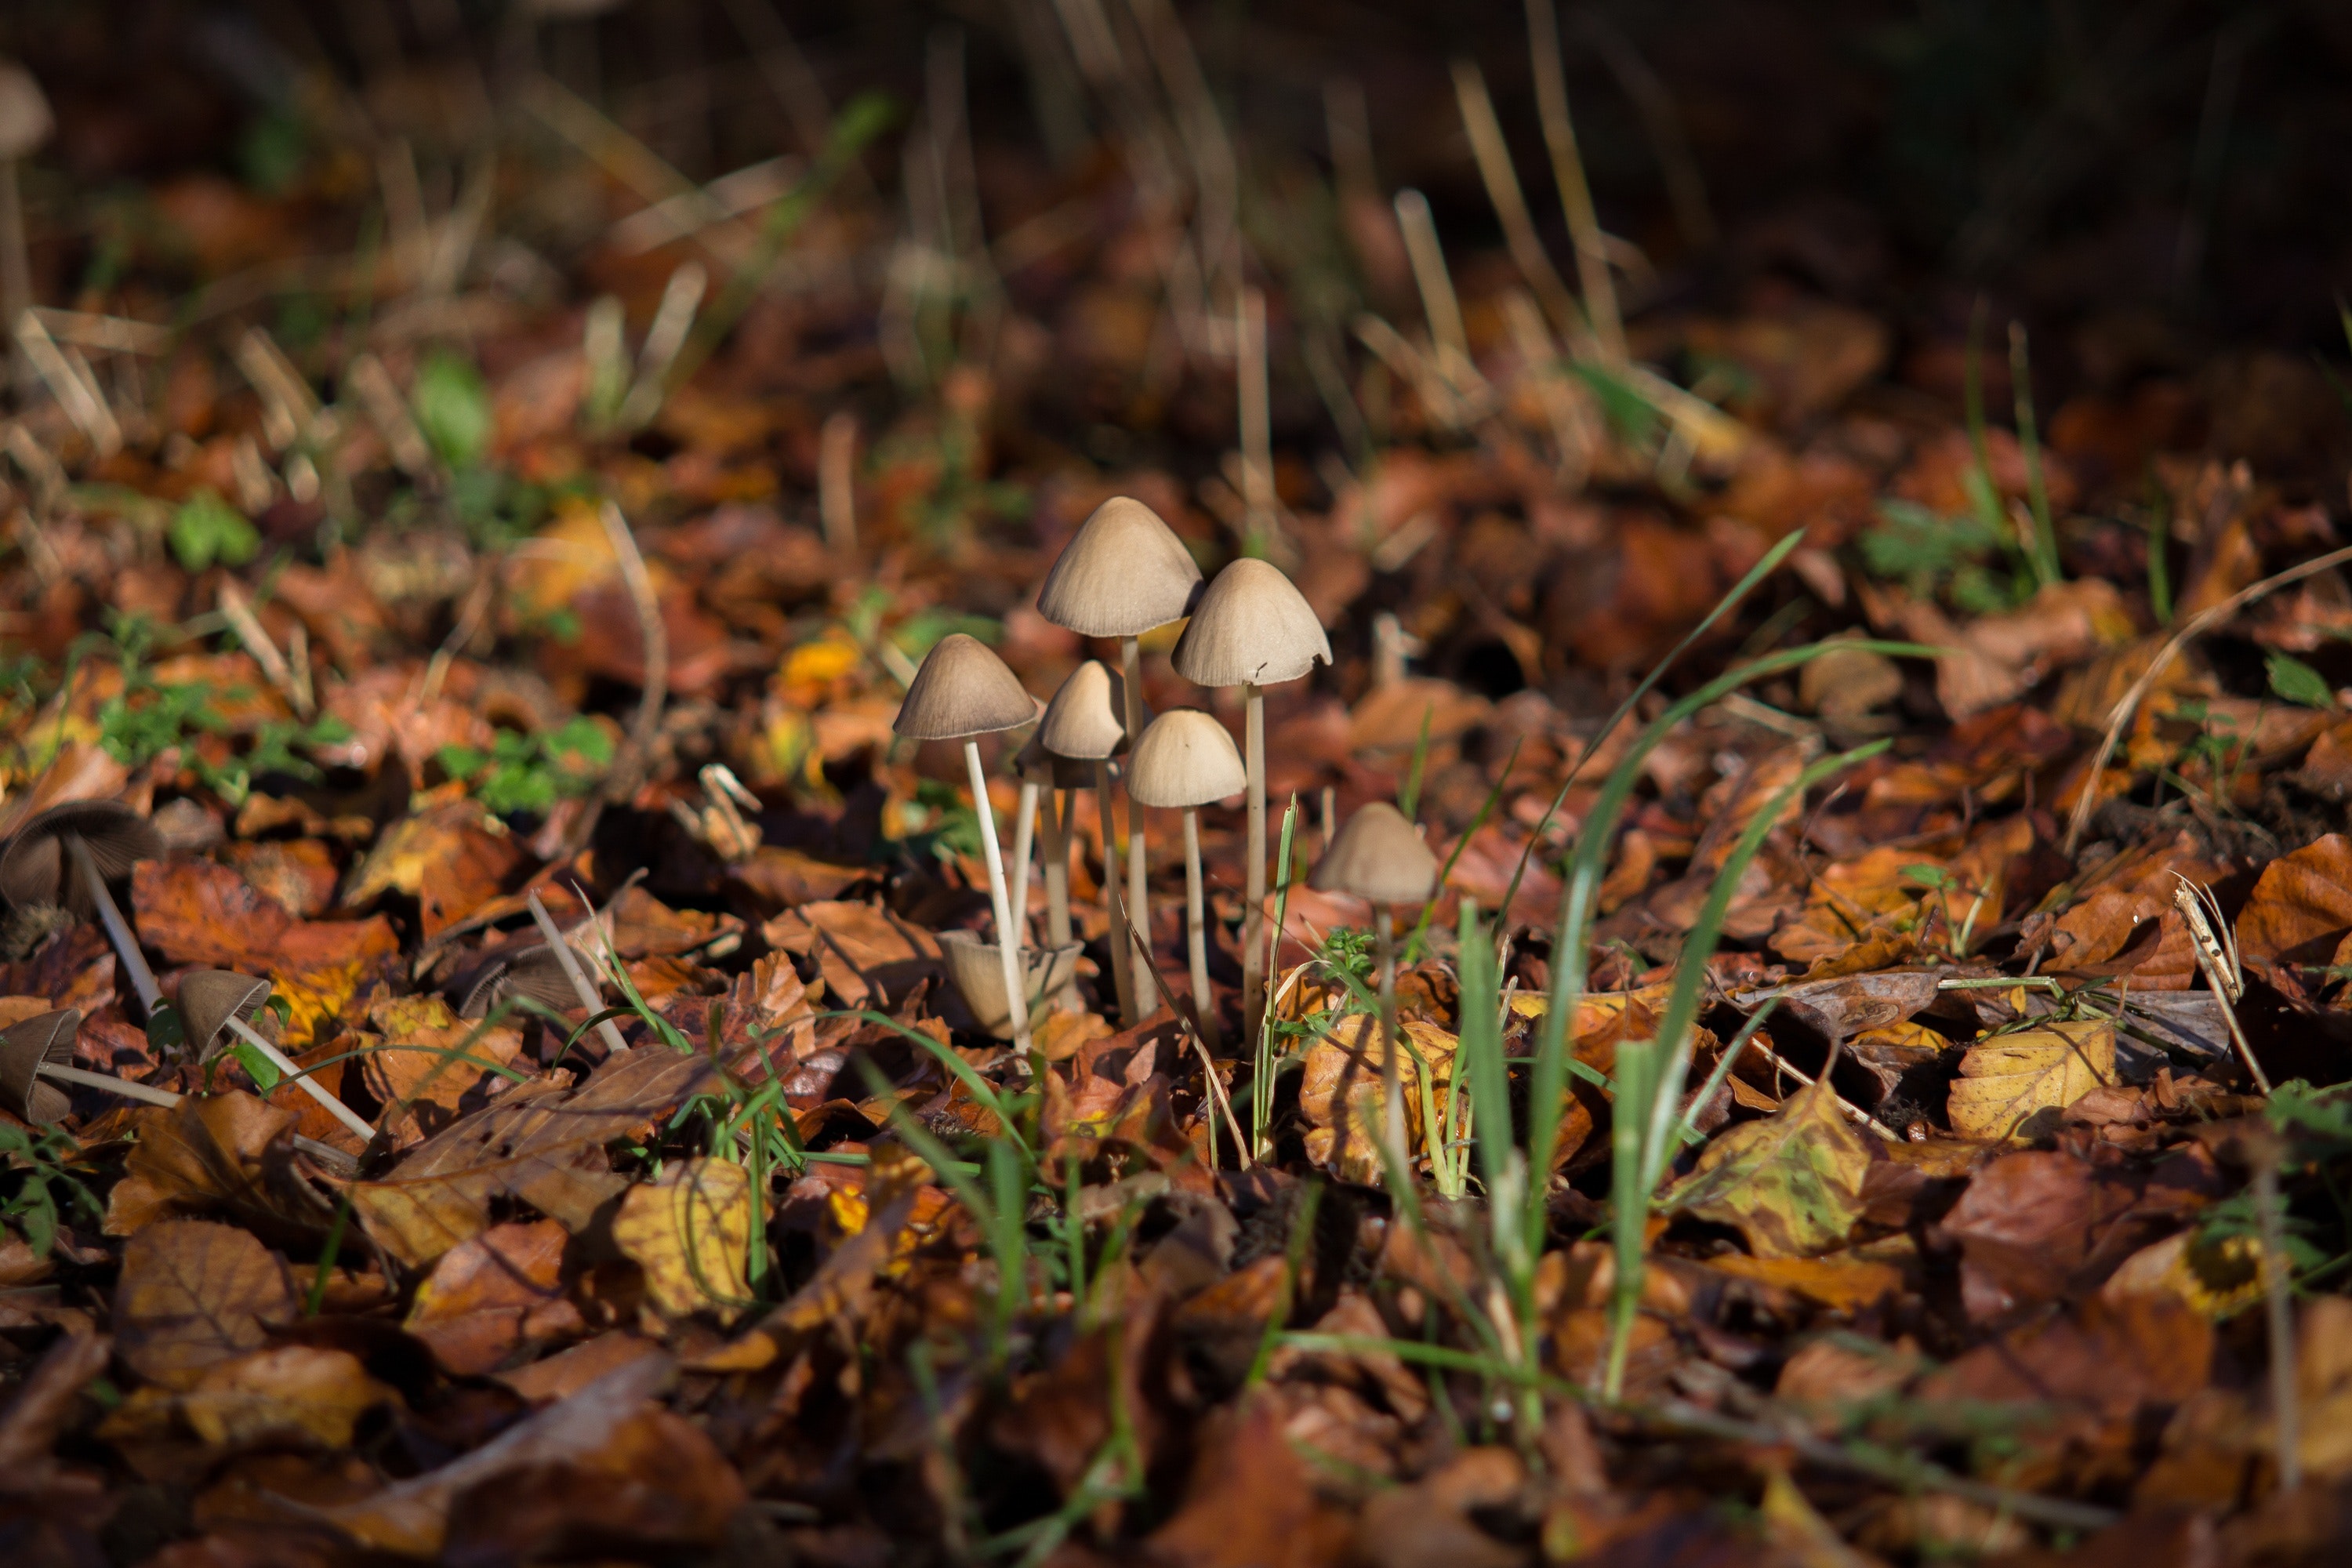
agaricaceae, natural landscape, leaf, fungus, plant, mushroom, autumn, terrestrial plant, edible mushroom, forest, pleurotus eryngii, matsutake, russula integra